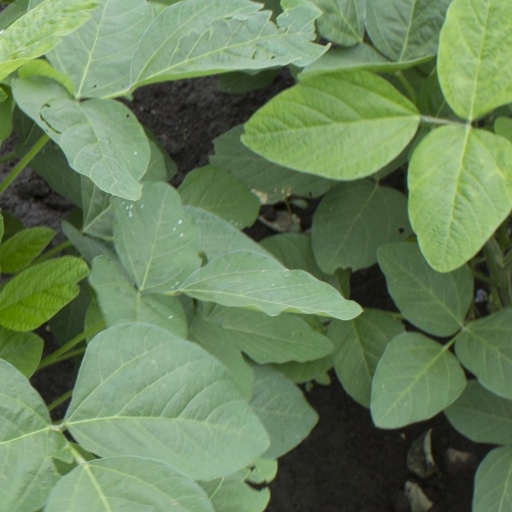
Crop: soybean